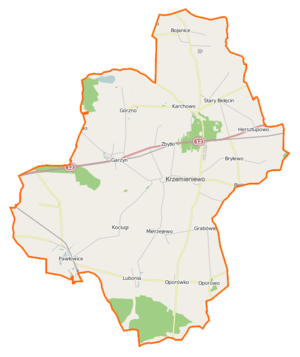
Krzemieniewo est une gmina rurale du powiat de Leszno, Grande-Pologne, dans le centre-ouest de la Pologne. Son siège est le village de Krzemieniewo, qui se situe environ 19 km à l'est de Leszno et 61 km au sud-ouest de la capitale régionale Poznań.